Sharp-tailed sandpiper

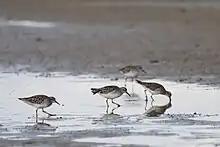
A flock of sharp-tailed sandpipers foraging

Sharp-tailed sandpipers forage on the edge of wetlands, intertidal mudflats, either on sand or bare wet mud and in shallow water. They will also forage among inundated vegetation of grass, sedges or saltmarsh. After rain they can be found in paddocks of short grass, well away from water. At low tides they can be found on the intertidal mudflats, before moving inland to freshwater wetlands at the high tide. Occasionally they forage on dry or wet mats of algae, among rotting seaweed or seagrass on beaches, edges of stony wetlands and exposed reefs. Picking up food by sight or sometimes by probing, they mainly eat aquatic insects, molluscs, crustaceans, worms, occasionally seeds and other invertebrates.